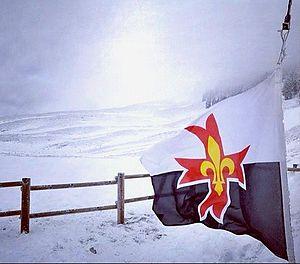
C'est le baussant du camp Raider 2011 des Scouts d'Europe
L'Association des guides et scouts d'Europe, couramment désignée comme les Scouts d'Europe, est un mouvement de scoutisme catholique français.